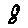
Label: 8